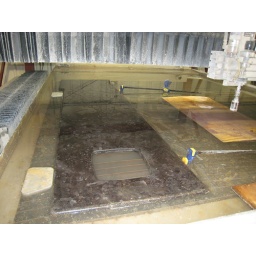
It is looking awesome. The water jet cuts through the stone like butter in a precise computer-controlled pattern.